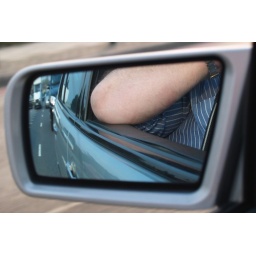
Self-portrait of an elbow in a car wing mirror